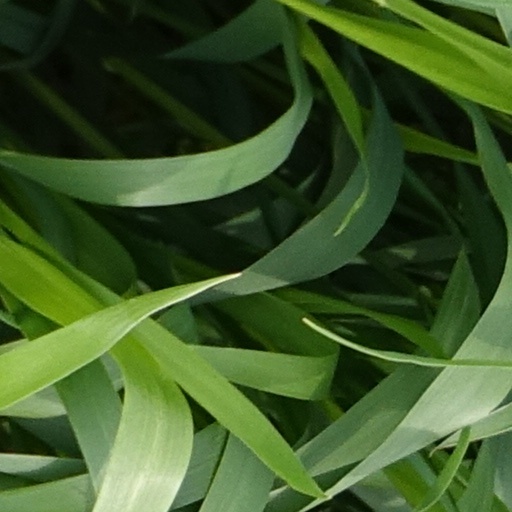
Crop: wheat